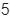
Number: 5